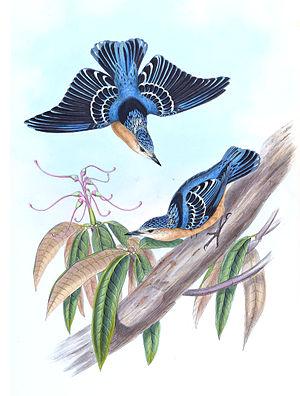
Les sittelles forment le genre d'oiseaux Sitta, unique représentant de la famille des Sittidae qui compte 28 espèces selon la classification du Congrès ornithologique international. Ces passereaux sont caractérisés par une grosse tête, une queue courte, des pattes et un bec forts. Les sittelles signalent leur territoire à l'aide de cris sonores et de chants simples. La plupart des espèces du genre ont un trait oculaire noir et des parties supérieures grises ou bleutées contrastant avec des parties inférieures claires, mais certaines espèces d'Asie du Sud-Est, comme la Sittelle bleue ou la Sittelle superbe, ont des plumages plus complexes et colorés.